Olganos

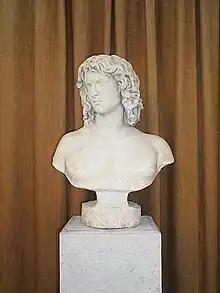
Bust of Olganos, on display at the Archaeological Museum, Veria.

In Greek mythology, Olganos (Ancient Greek: ) was a river and river-god, son of Beres in ancient Macedonia.